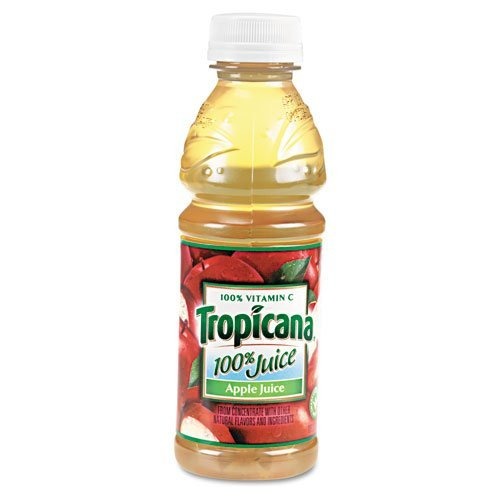
Item Name: Tropicana : Apple Juice, 10-oz. Plastic Bottles, 24 per Carton -:- Sold as 2 Packs of - 24 - / - Total of 48 Each
Product Description: Tropicana Apple Juice 10oz Pack of 48
Value: 48.0
Unit: Count

Price: 48.78